Jean-François Roberval

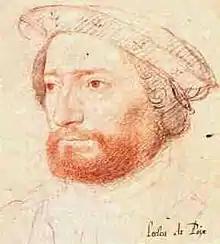
Sketch of de La Rocque de Roberval by Jean Clouet, Chateau de Chantilly, France

Jean-François de La Rocque de Roberval (c. 1500 – 1560) was a French nobleman and adventurer who, through his friendship with King Francis I, became the first Lieutenant General of New France. As a corsair he attacked towns and shipping throughout the Spanish Main, from Cuba to Colombia. He died in Paris as one of the first Huguenot martyrs.